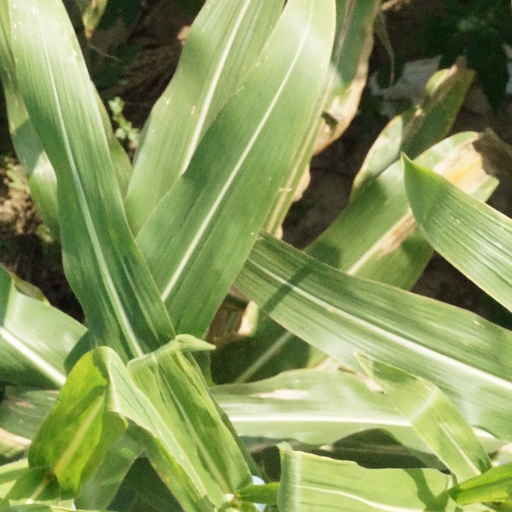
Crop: maize; corn